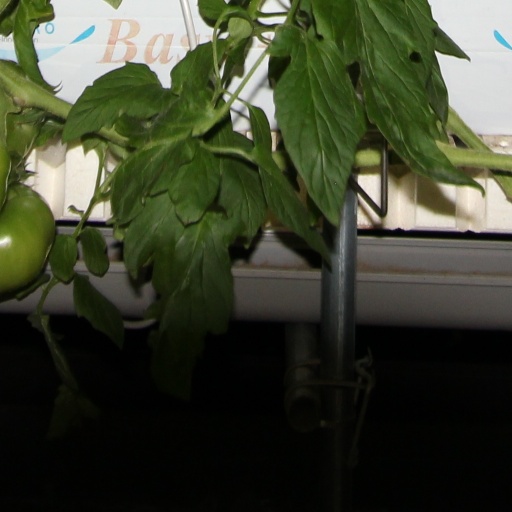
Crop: tomato